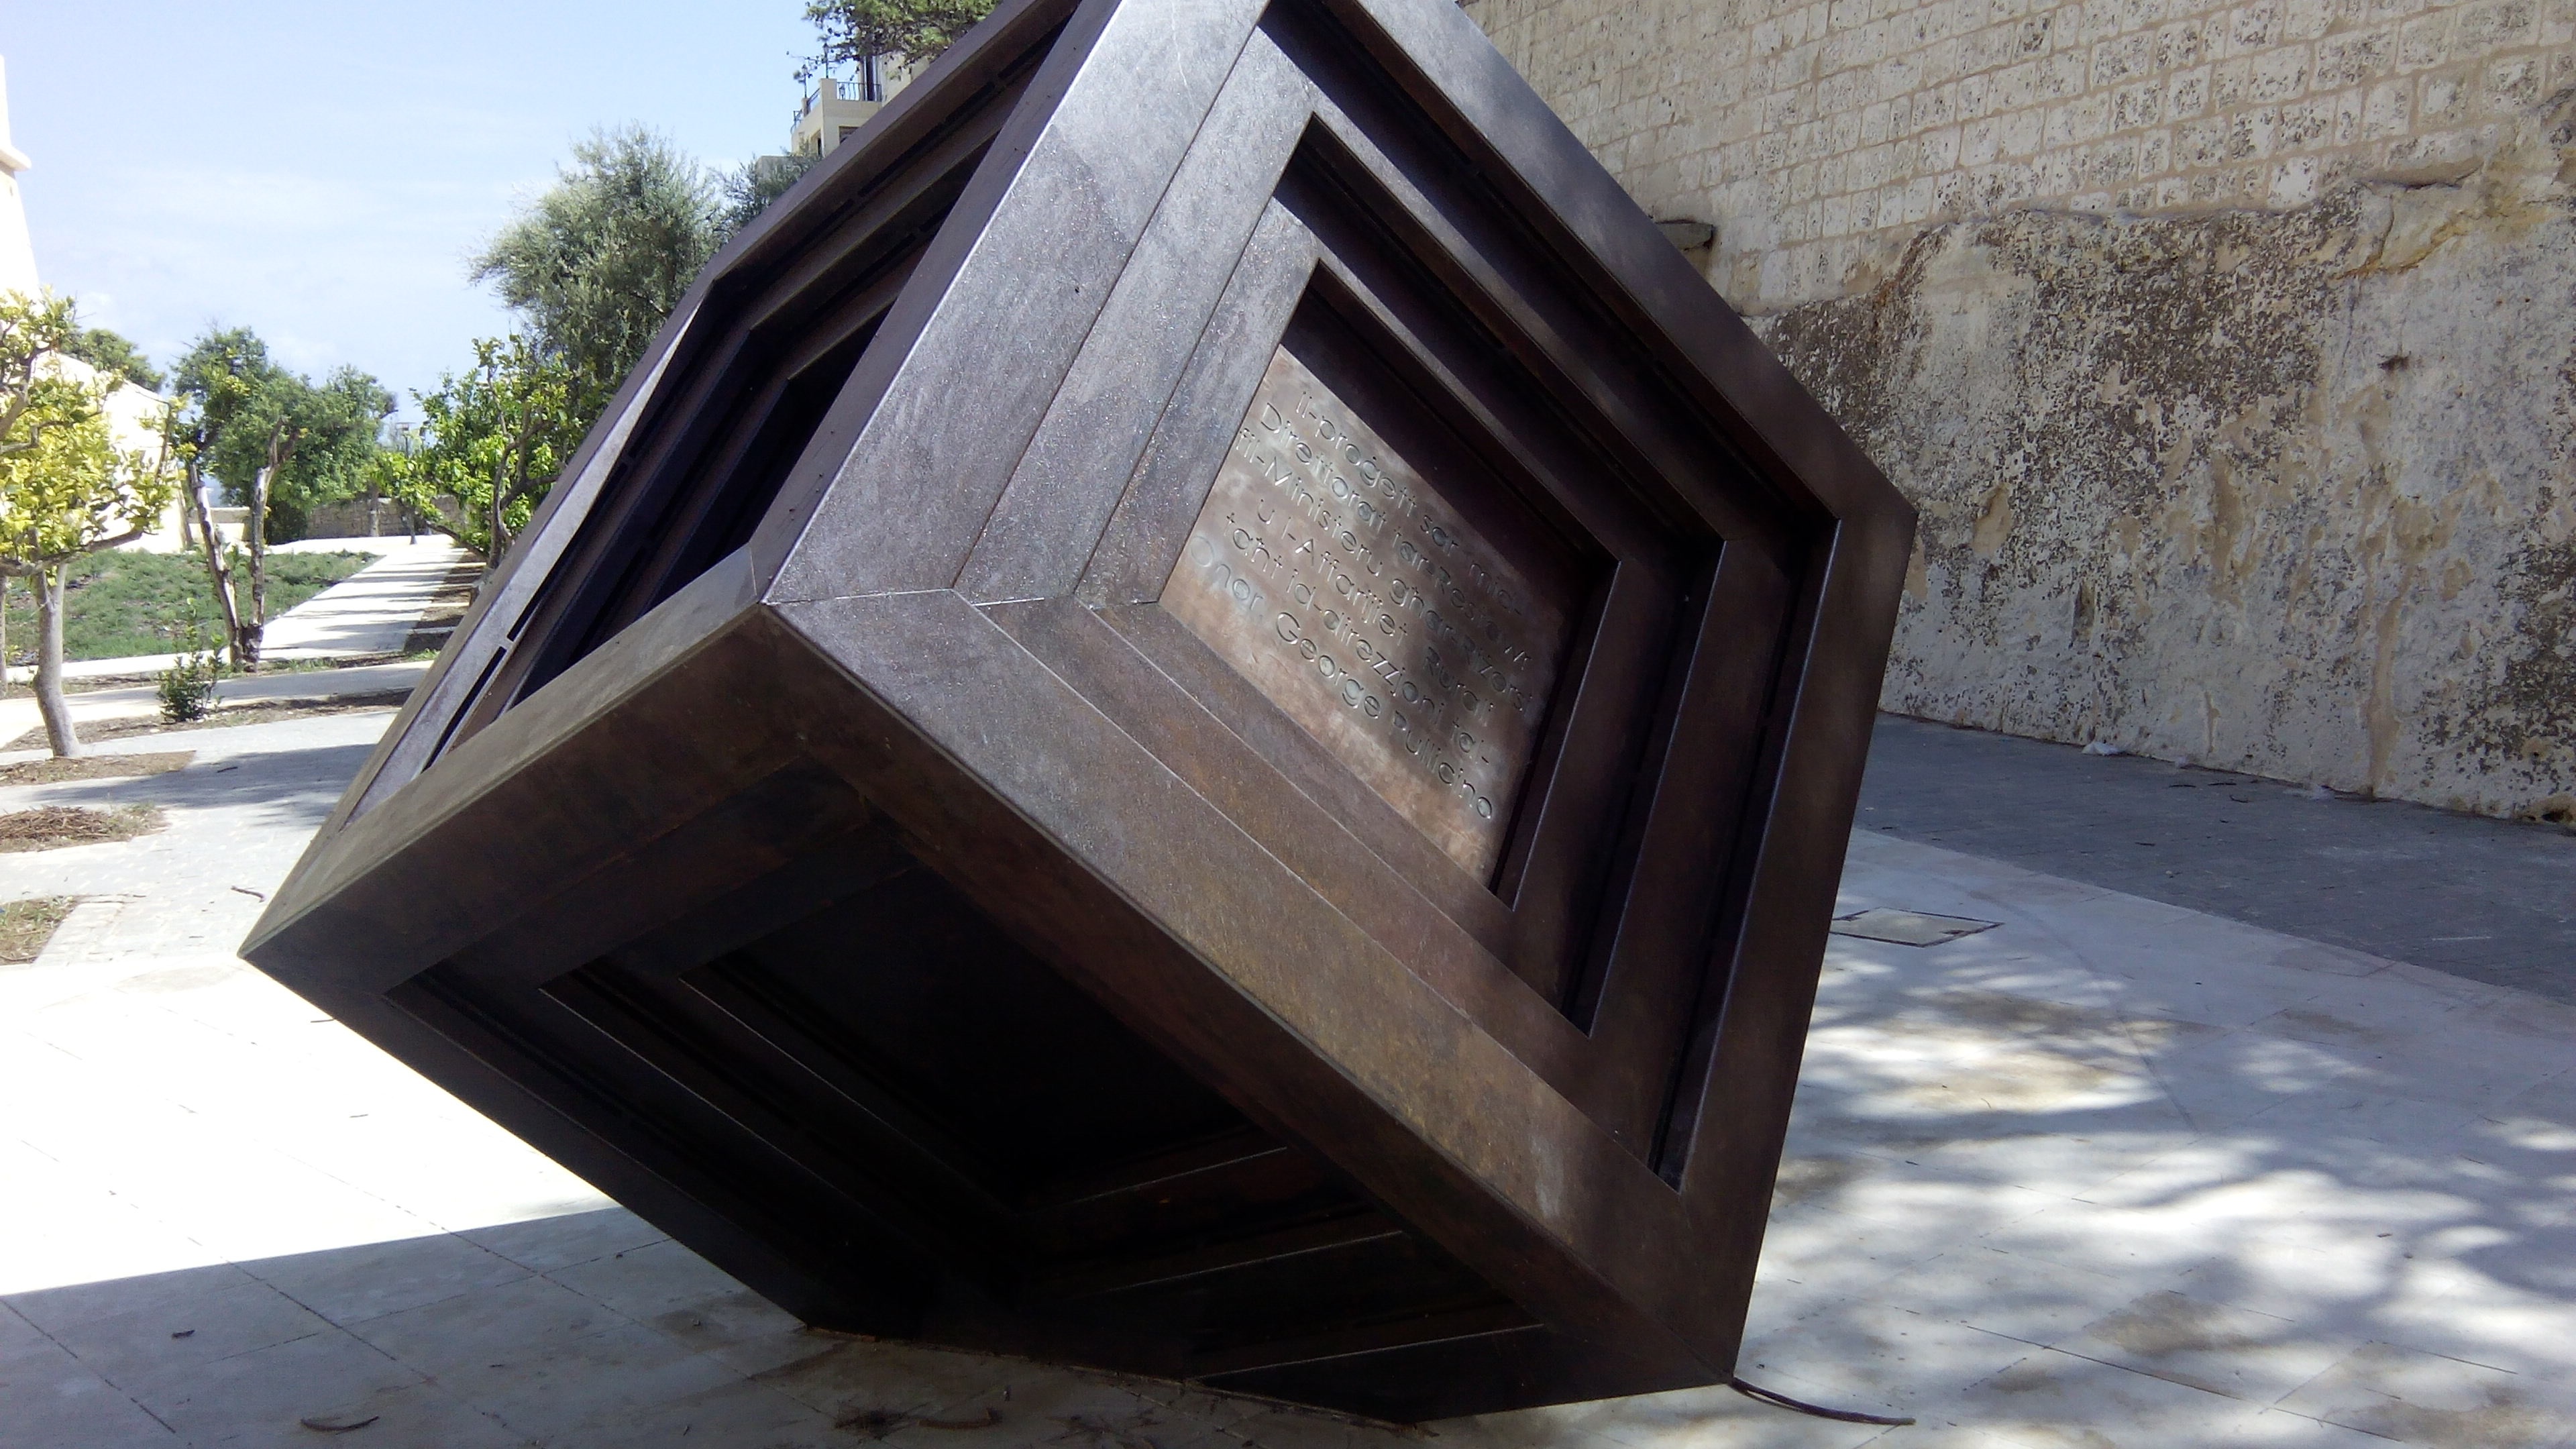
wood, roof, modern, sculpture, art, cube, malta, modern art, man made object